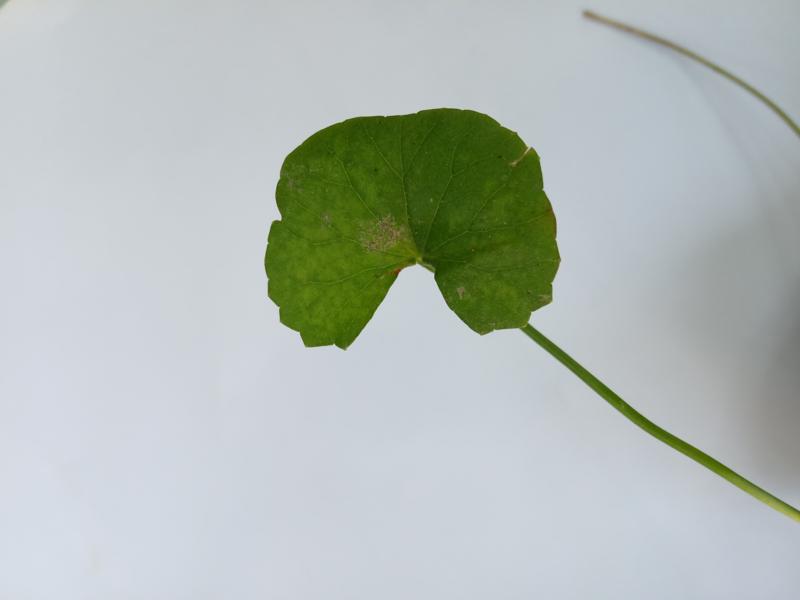
Weed species: Centella asiatica